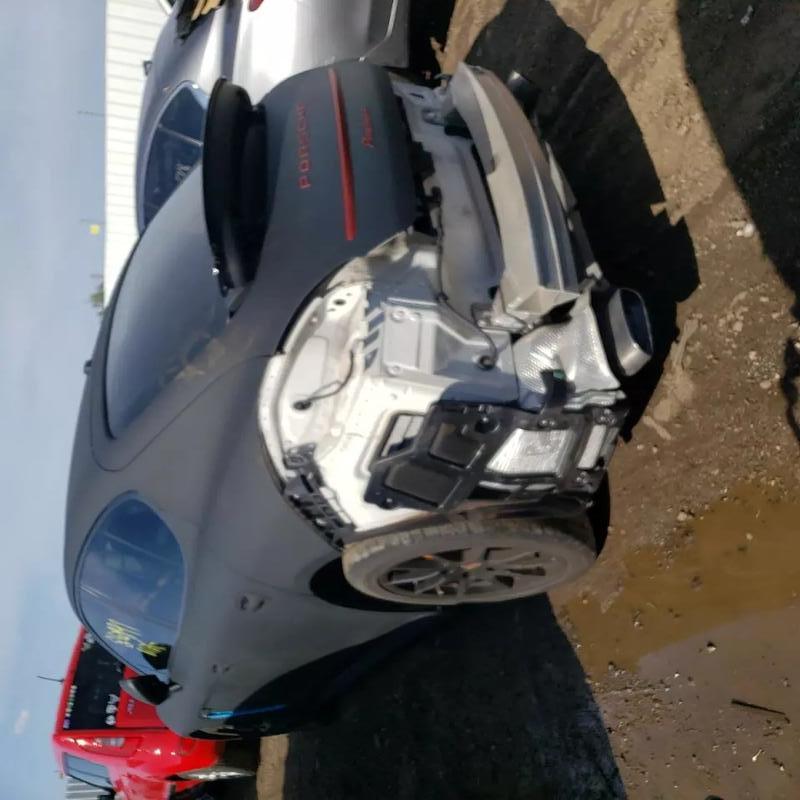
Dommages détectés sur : feu arrière gauche, pare-choc arrière, plaque d'immatriculation arrière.
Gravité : majeur